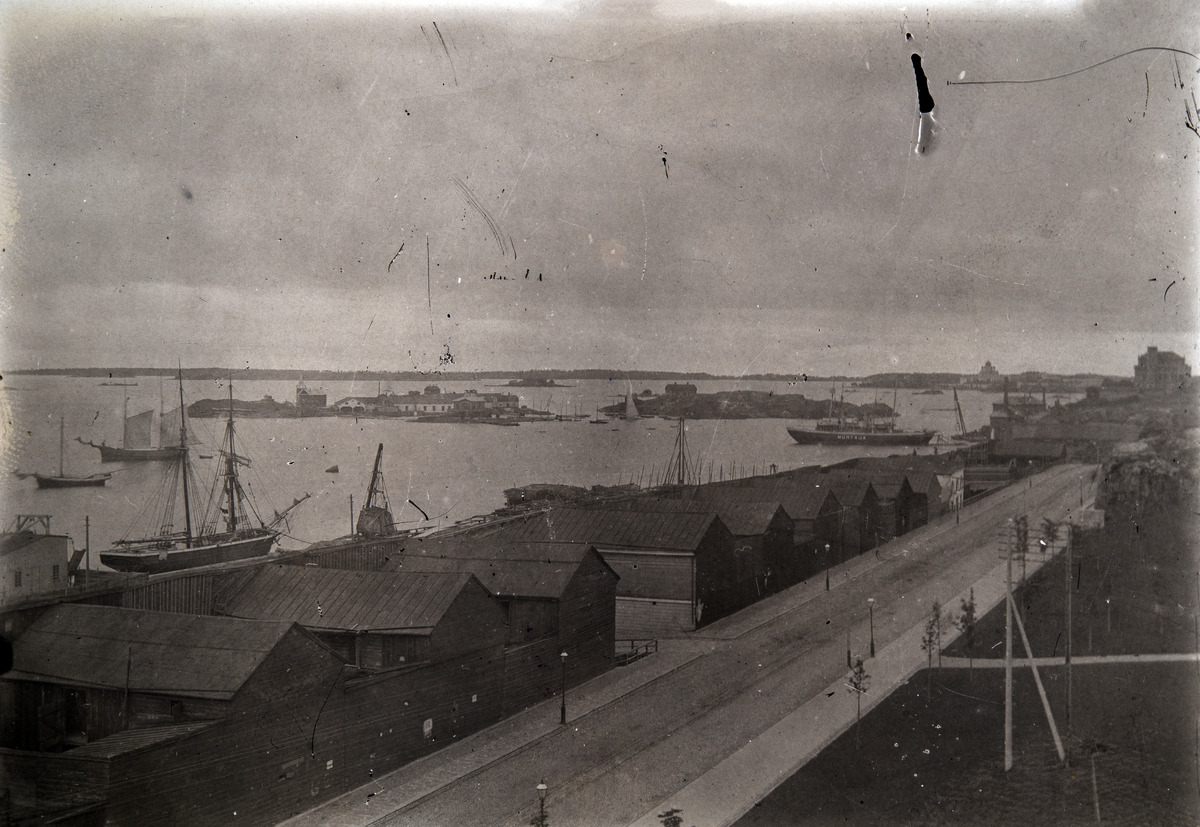
Näkymä Läntisen Rantakadun (nyk
sisällön kuvaus: Näkymä Läntisen Rantakadun (nyk. Eteläranta) eteläpäästä Saunakadulle (myöh. Etelärantatie, nyk. Laivasillankatu). Tien reunassa suolamakasiiinien rivi, satamarata ei  vielä ulotu makasiineille asti.  Eteläsatamassa purjelaivoja ja laivatelakan

luona

vuoden

1890 keväällä valmistunut Suomen ensimmäinen jäänmurtaja j/m Murtaja. mustavalkoinen
Ajankohta: kuvausaika 1890 - 1894
Paikka: Suomi, Uusimaa, Helsinki, Kaivopuisto Helsinki, Laivasillankatu
Aiheet: kadut, satamat, rakennukset, varastot, makasiinit, puurakennukset, laivat, purjelaivat, jäänmurtajat